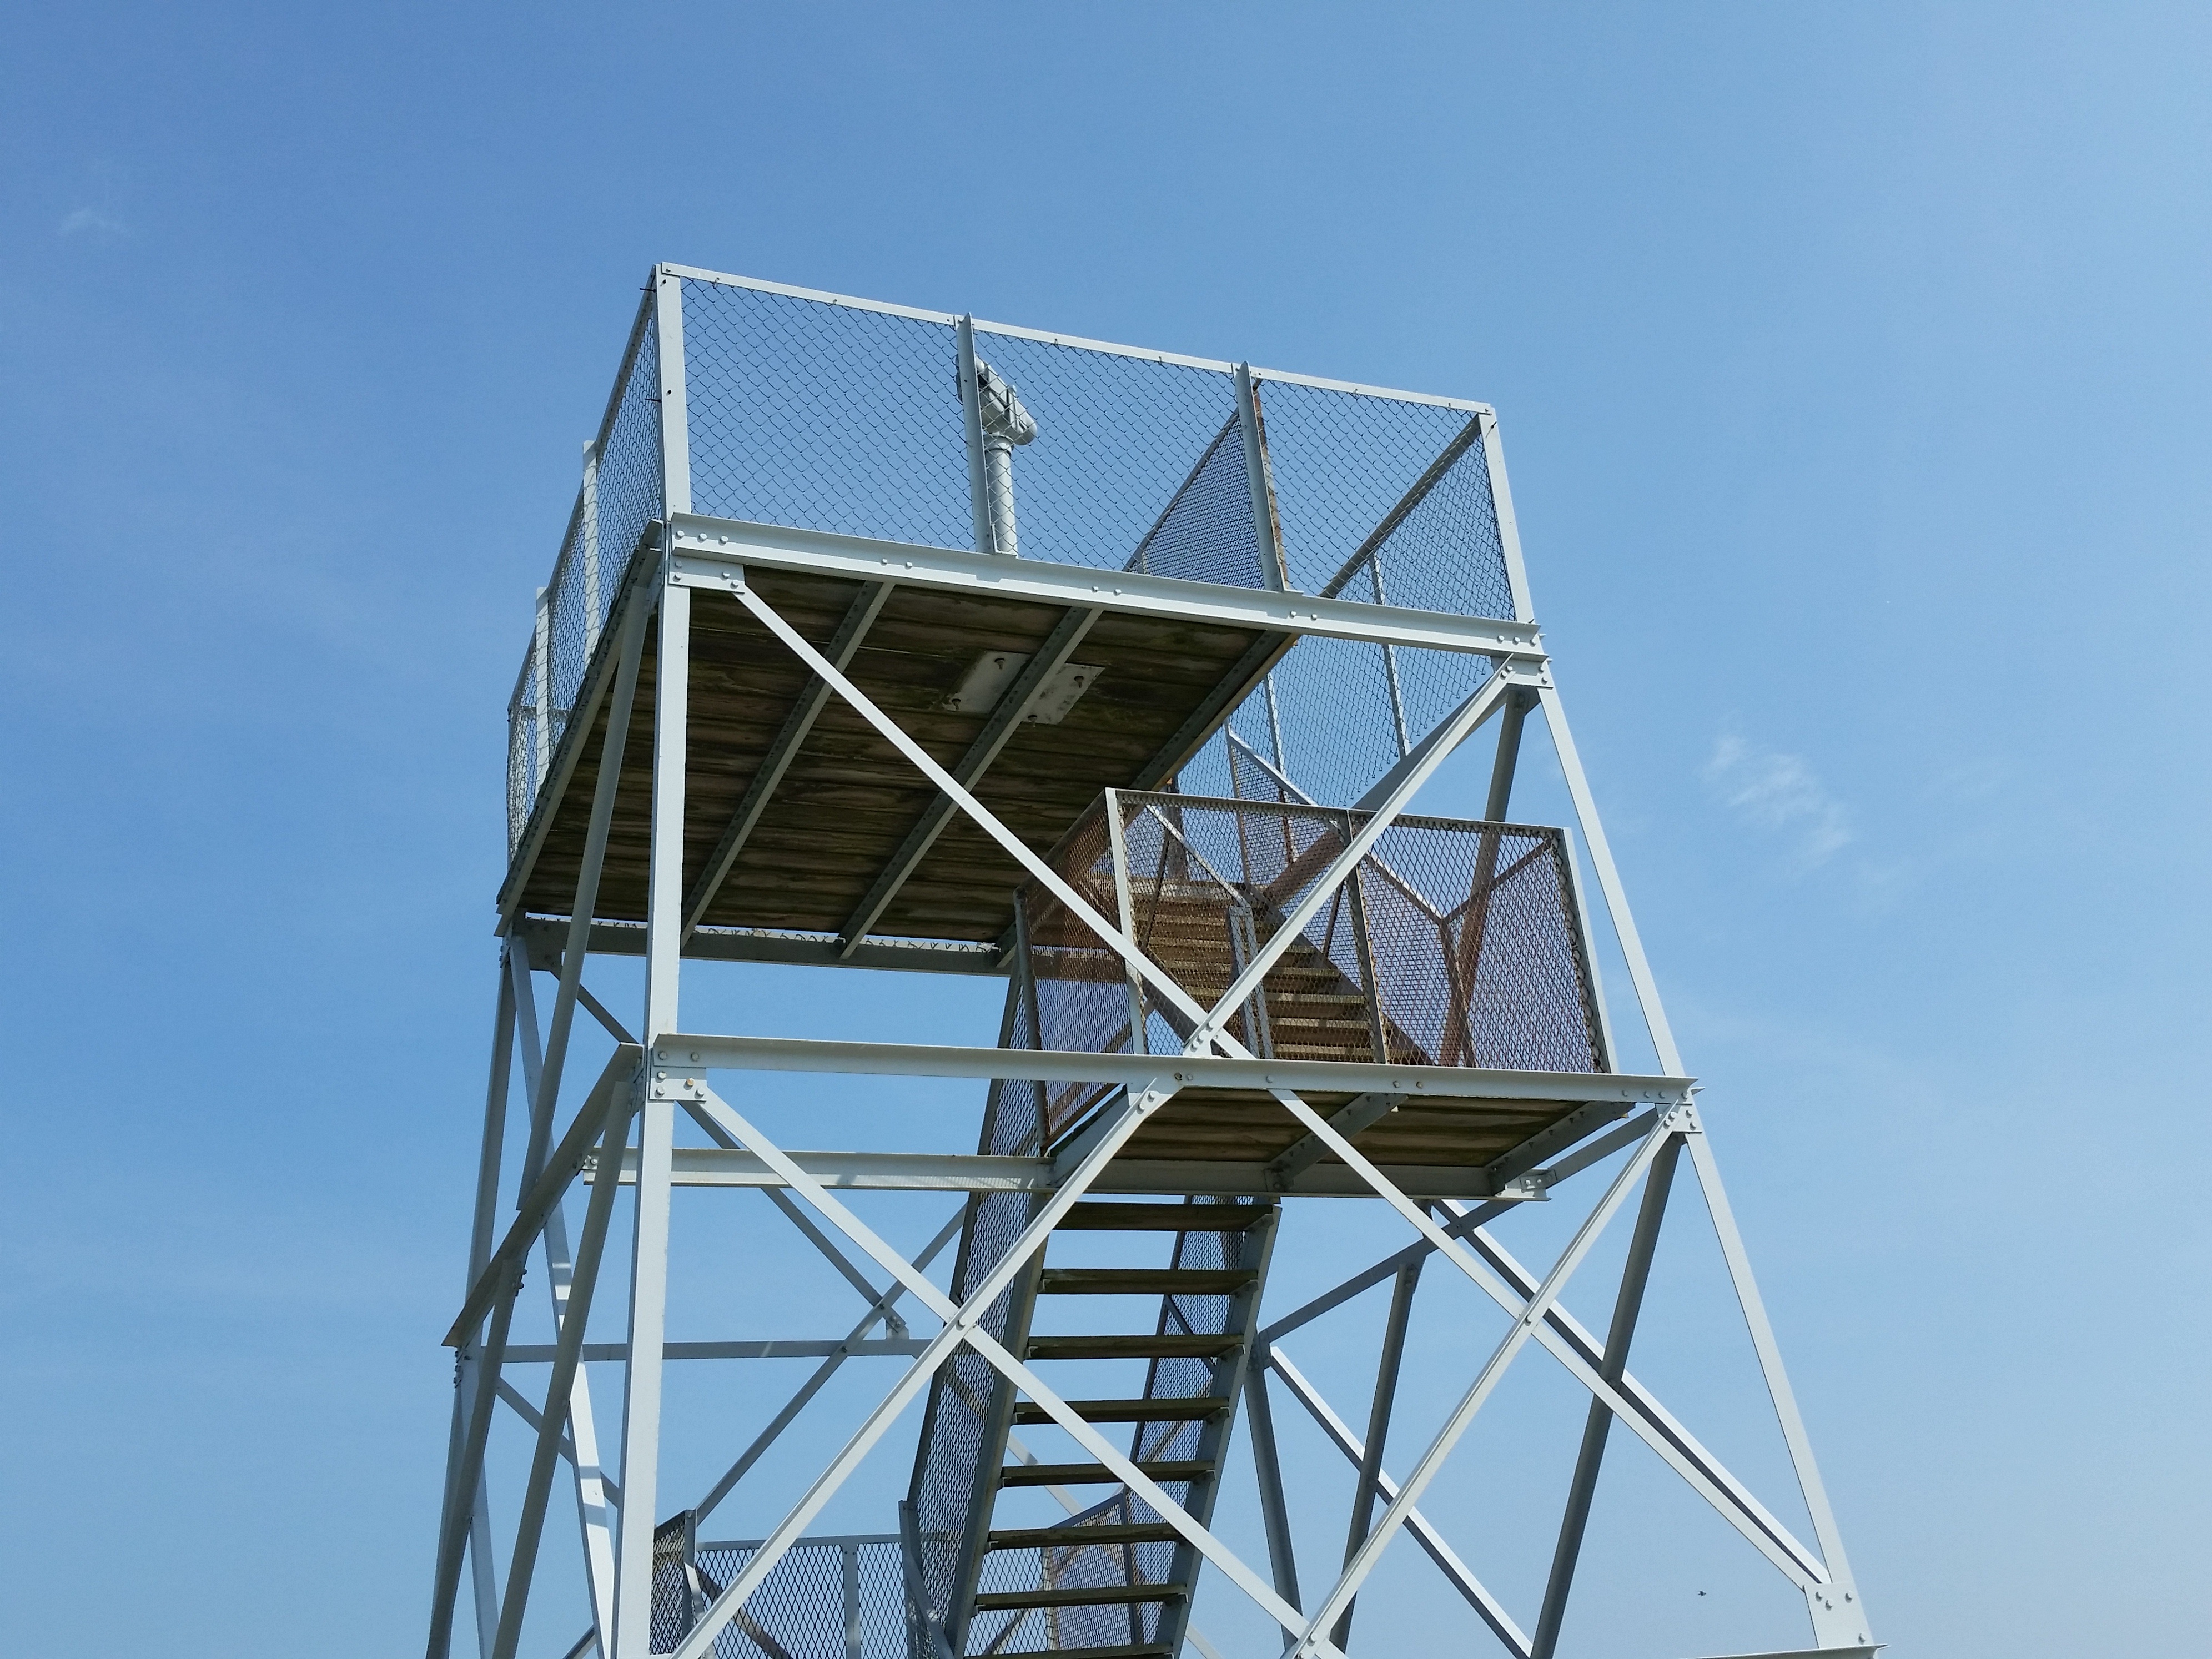
nature, line, tower, mast, park, metal, facade, blue, tower block, stairs, scaffolding, watchtower, observation tower